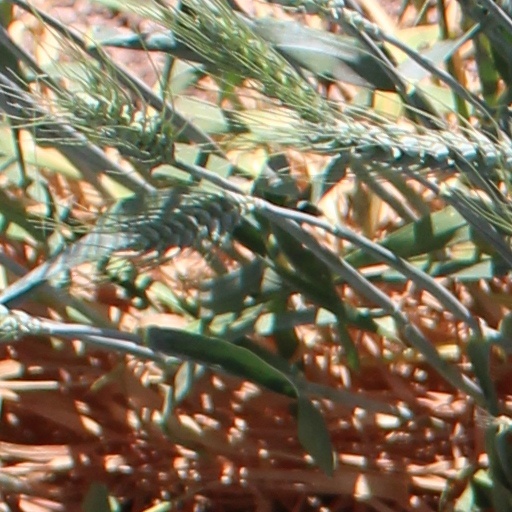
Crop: wheat